Alejandro Fuentes

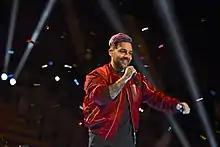
Fuentes in 2018

Alejandro Javiero Fuentes (born 5 November 1987) is a Norwegian singer of Chilean descent. He rose to prominence after finishing third in Norwegian Idol's third season in 2005. Later in 2005, he released the album "Diamonds and Pearls", which reached gold by the end of the year.